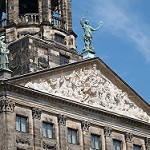
Scene: Outdoor